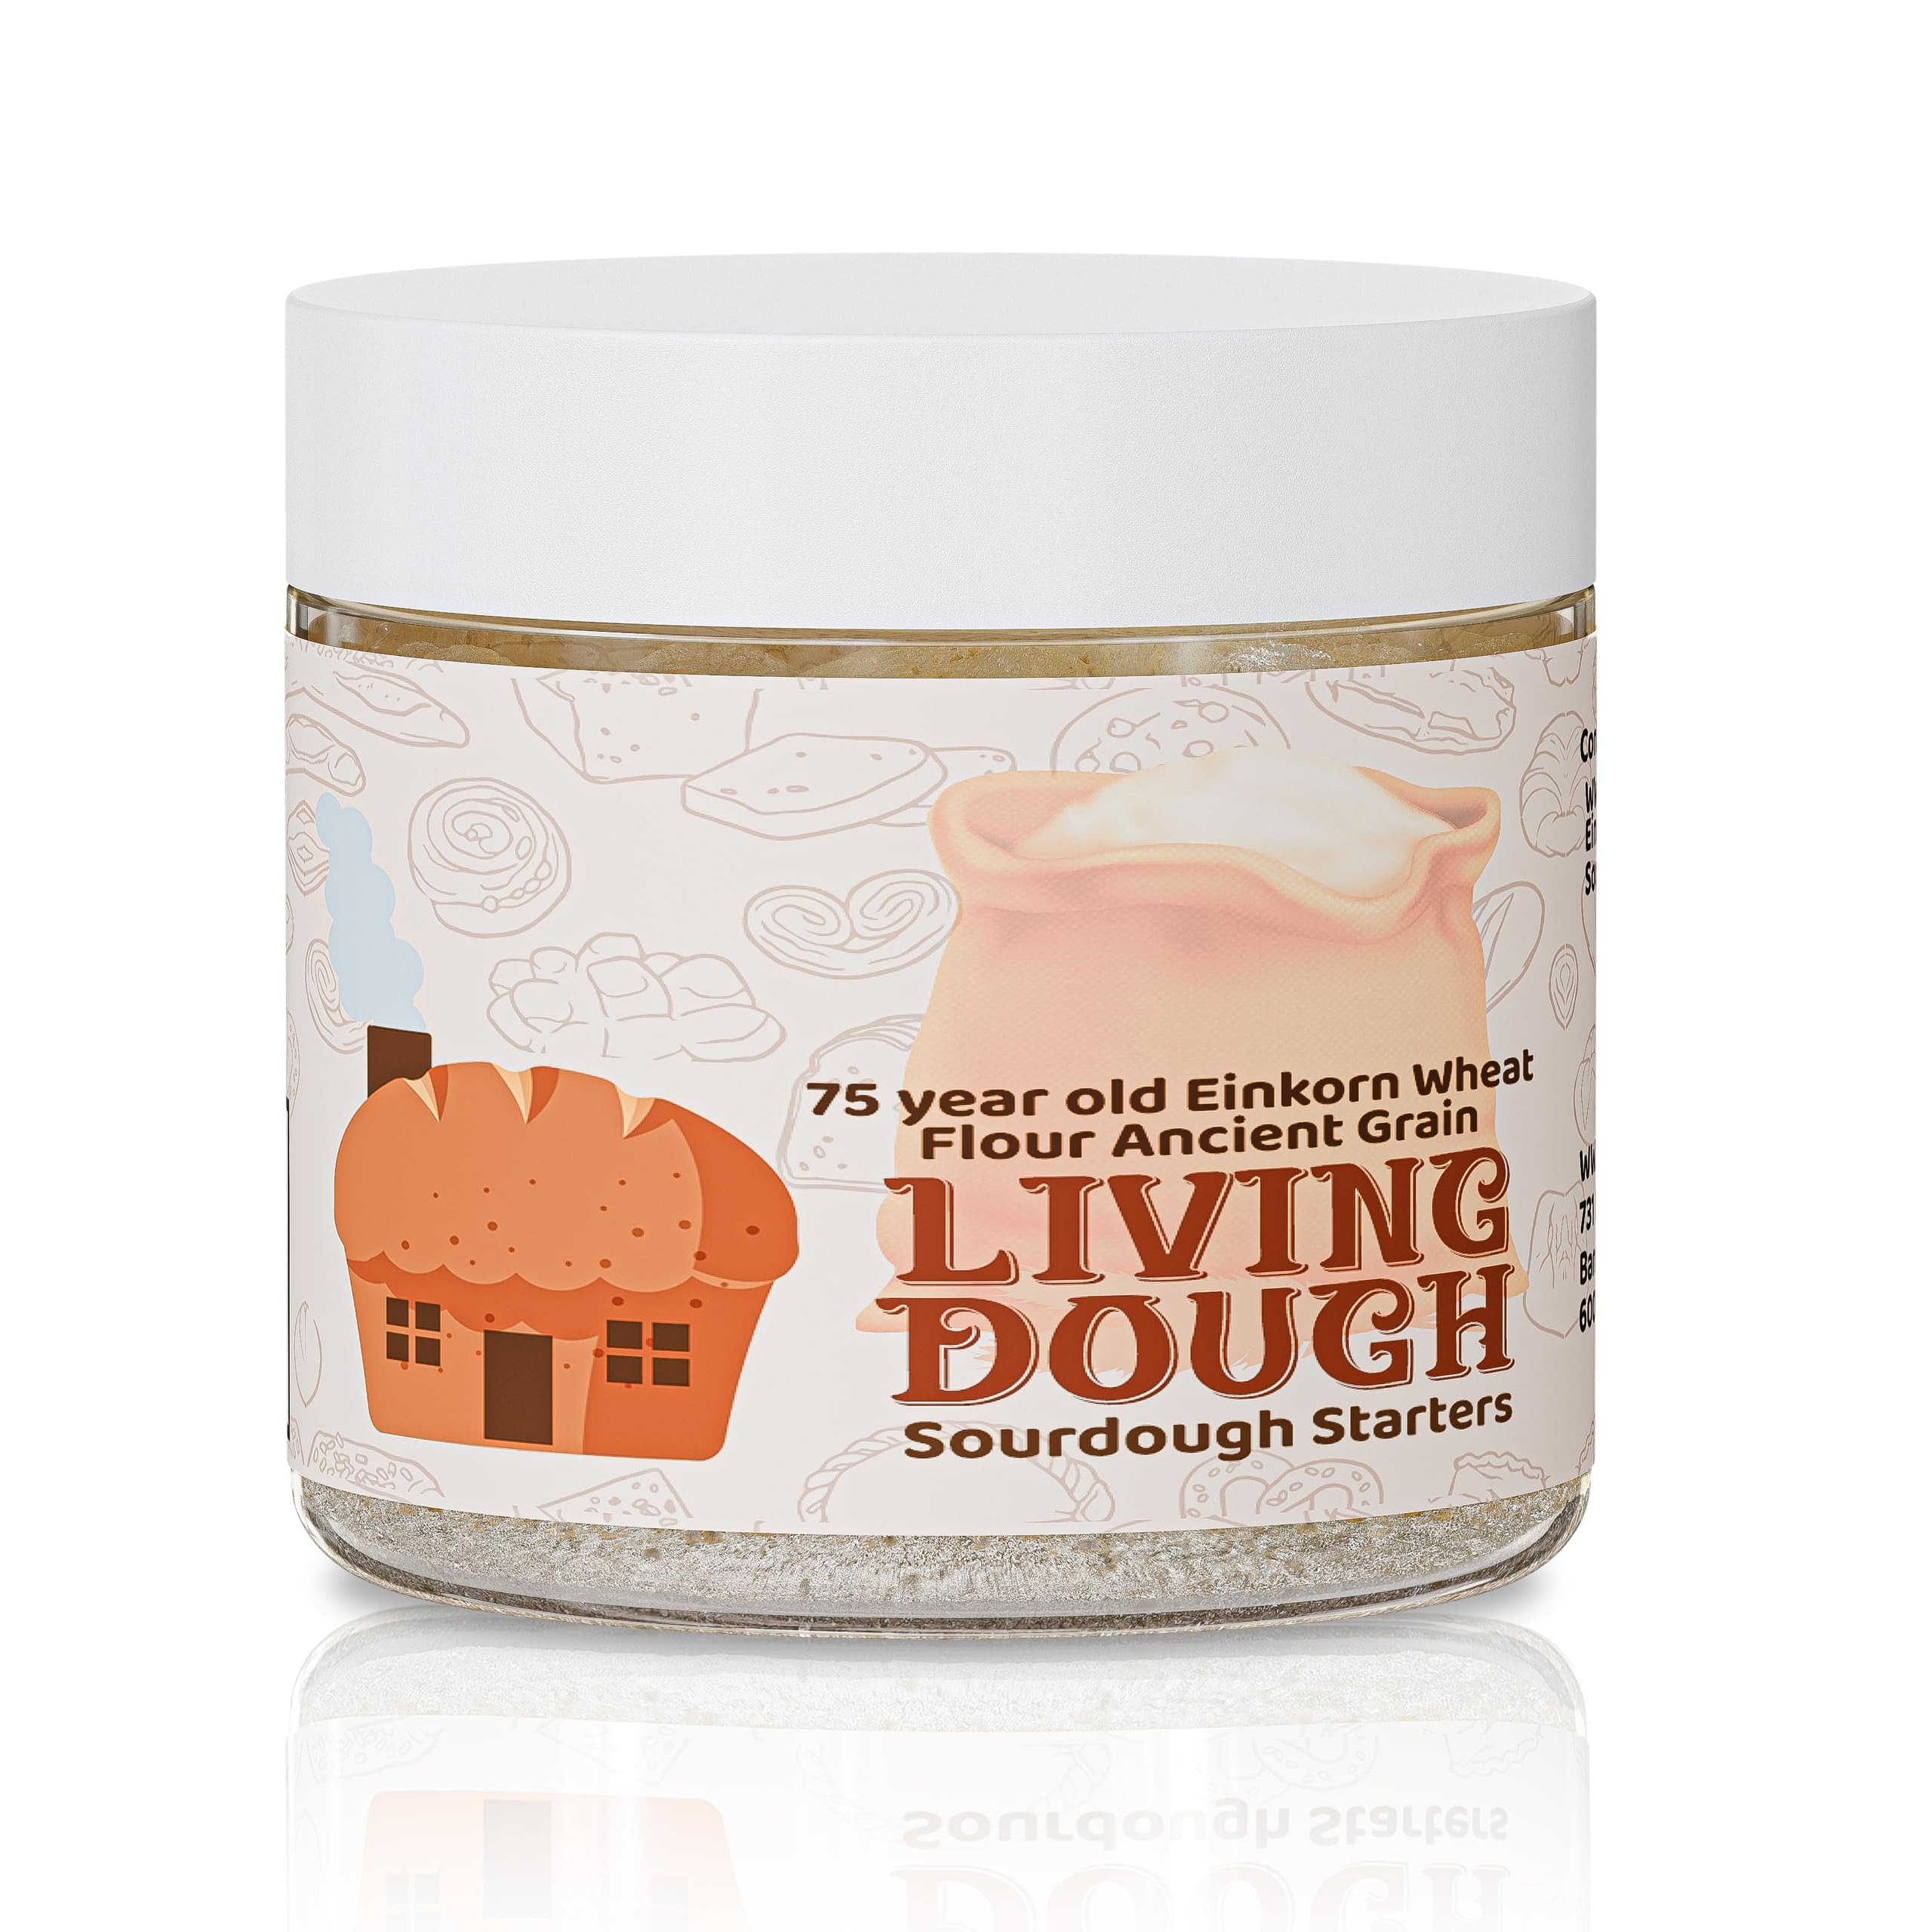
Item Name: Living Dough - 75 Year Old Einkorn Wheat Flour Ancient Grain Sourdough Starter Culture - Active & Live Organic Sourdough Starter for Baking - For Artisanal Bread, Pizza Dough, Waffles & More
Bullet Point 1: PREMIUM QUALITY: Experience the true art of sourdough baking with our live sourdough starter. Our sourdough starters are made with organic ingredients and active cultures, it nurtures rich flavor, perfect texture, and a truly artisanal bread-making experience. Bake with confidence and enjoy the taste of tradition!
Bullet Point 2: ANCIENT EINKORN ELEGANCE: Crafted from a 75-year-old lineage of Einkorn wheat flour, our organic sour dough starter live brings the rich history of ancient grains to your baking adventures. It elevates your sourdough baking with the distinctive nutty undertones.
Bullet Point 3: FRESH & ORGANIC: Discover the joy of artisan baking with our premium fresh sourdough starter, crafted from 100% organic ingredients. This active sourdough starter is perfect for bread, pizza dough, waffles, and more. This fresh, active starter sourdough outperforms dehydrated alternatives, delivering exceptional flavor and results every time.
Bullet Point 4: AUTHENTIC FERMENTED CULTURE: Each organic sourdough bread starter are made from fresh flour and water, infused with a proprietary blend of live yeasts and bacteria carefully cultivated over time. Hydrated and ready to use, Living Dough Sourdough Starter offers an authentic baking experience every time.
Bullet Point 5: EFFORTLESS BAKING: Our sourdough culture starter is easy to use and maintain, making it the perfect wild yeast sourdough starter for beginners and experienced bakers alike, an ideal gifts for sourdough bakers. With simple feeding instructions included, you can effortlessly cultivate artisanal bread with unique flavor and texture.
Value: 3.5
Unit: Ounce

Price: 14.99